British National Party

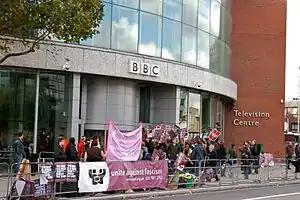
Anti-fascist protestors demonstrating against Griffin's appearance on "Question Time" in 2009

For the 2005 general election, the BNP expanded its number of candidates to 119 and targeted specific regions. Its average vote in the areas it contested rose to 4.3%. It gained significantly more support in three seats, achieving 10% in Burnley, 13% in Dewsbury, and 17% in Barking. In the 2006 local elections the party gained 220,000 votes, with 33 additional councillors, having averaged a vote share of 18% in the areas it contested. In Barking and Dagenham, it saw 12 of its 13 candidates elected to the council. At the 2008 London Assembly election, the BNP gained 130,000 votes, reaching the 5% mark and thus gaining an Assembly seat. At the 2009 European Parliament election, the party gained almost 1 million votes, with two of its candidates, Nick Griffin and Andrew Brons, being elected as Members of the European Parliament for North West England and Yorkshire and the Humber respectively. That election also saw extreme-right parties winning seats for various other EU member-states. This victory marked a major watershed for the party. Amid significant public controversy, Griffin was invited to appear on the BBC show "Question Time" in October 2009, the first time that the BNP had been invited to share a national television platform with mainstream panellists. Griffin's performance was however widely regarded as poor.